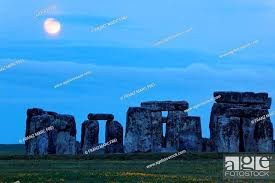
Landmark: Stonehenge